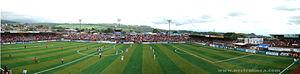
Le stade Carlos Ugalde Álvarez est un stade multifonction situé à Ciudad Quesada au Costa Rica.